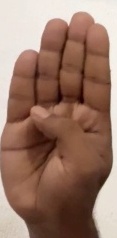
ASL sign: B